Kingsman: The Golden Circle

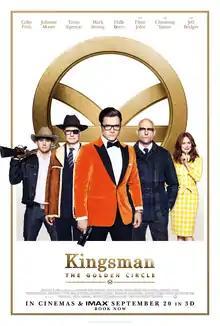
Theatrical release poster

Kingsman: The Golden Circle is a 2017 British spy action comedy film directed by Matthew Vaughn and written by Jane Goldman and Vaughn. Based on the Millarworld comic book series "The Secret Service" (later retitled "Kingsman") by Mark Millar and Dave Gibbons, in turn based on a concept by Millar and Vaughn, the film is the sequel to "" (2014) and the second instalment in the "Kingsman" film series. The film features an ensemble cast consisting of Colin Firth, Taron Egerton, Mark Strong, Sophie Cookson, Edward Holcroft, and Hanna Alström, who reprise their roles from the first film, with Julianne Moore, Halle Berry, Pedro Pascal, Elton John, Channing Tatum, and Jeff Bridges joining the cast. The film follows members of Kingsman needing to team up with their American counterpart, Statesman, after the Kingsman organization is crippled and the world is held hostage by Poppy Adams and her drug cartel, "The Golden Circle."